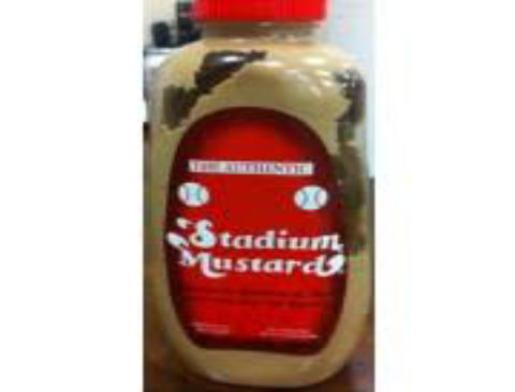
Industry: Food